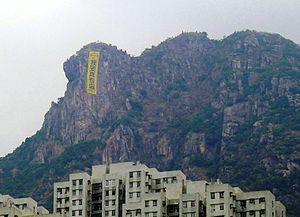
La roche du Lion, ou Lion Rock, est une montagne de Hong Kong, située dans les Nouveaux Territoires, entre Kowloon Tong et Tai Wai. Le rocher, constitué de granite clairsemé d'arbustes, culmine à 495 mètres d'altitude.